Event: Nepal Earthquake
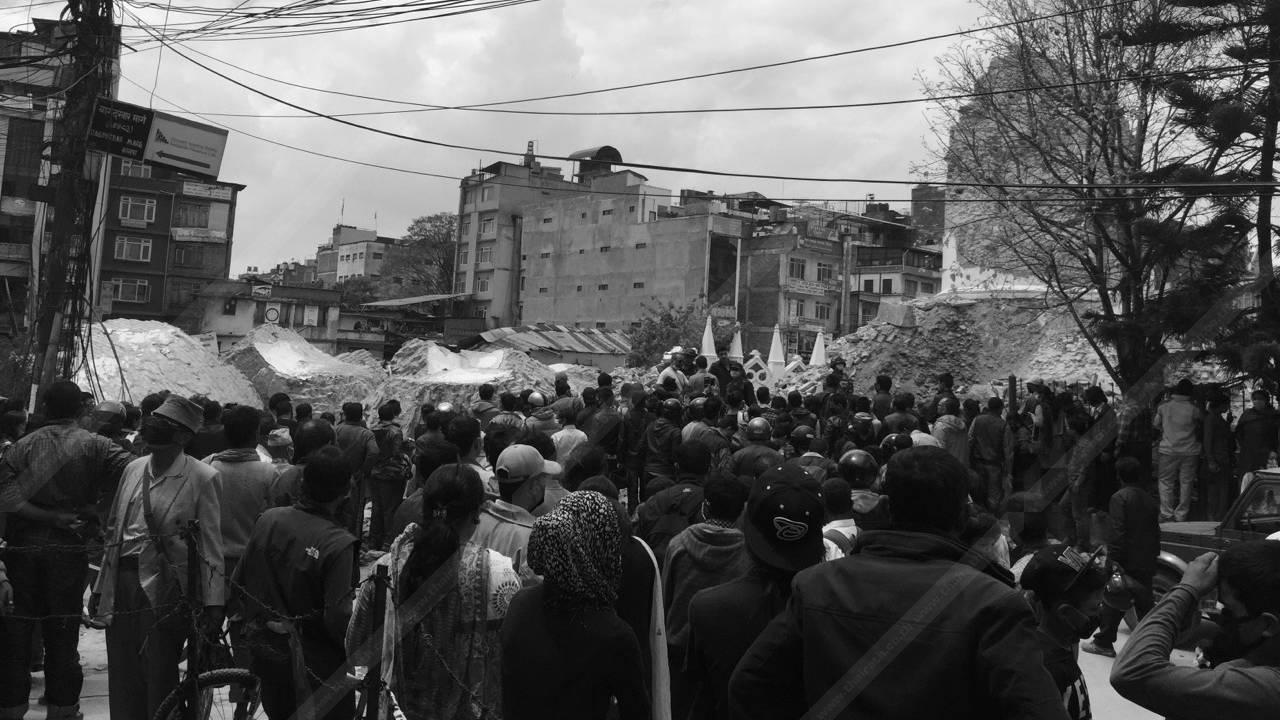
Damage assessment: damage